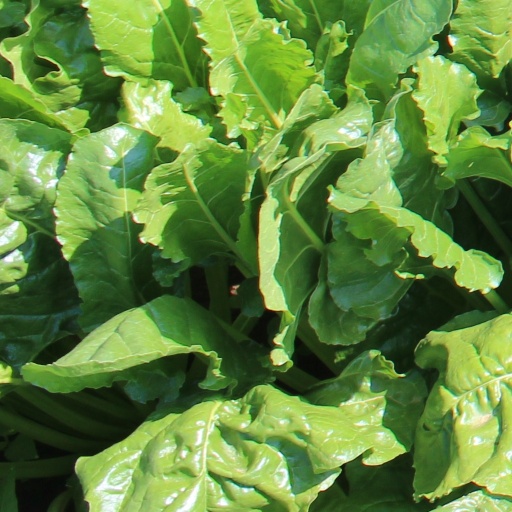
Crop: sugar beet